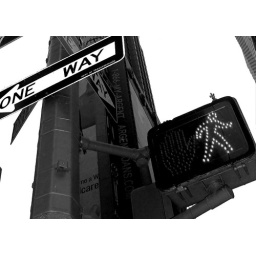
One Way street sign in New York